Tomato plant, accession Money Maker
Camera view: tilt-top (135 deg); turntable rotation: 0 degrees
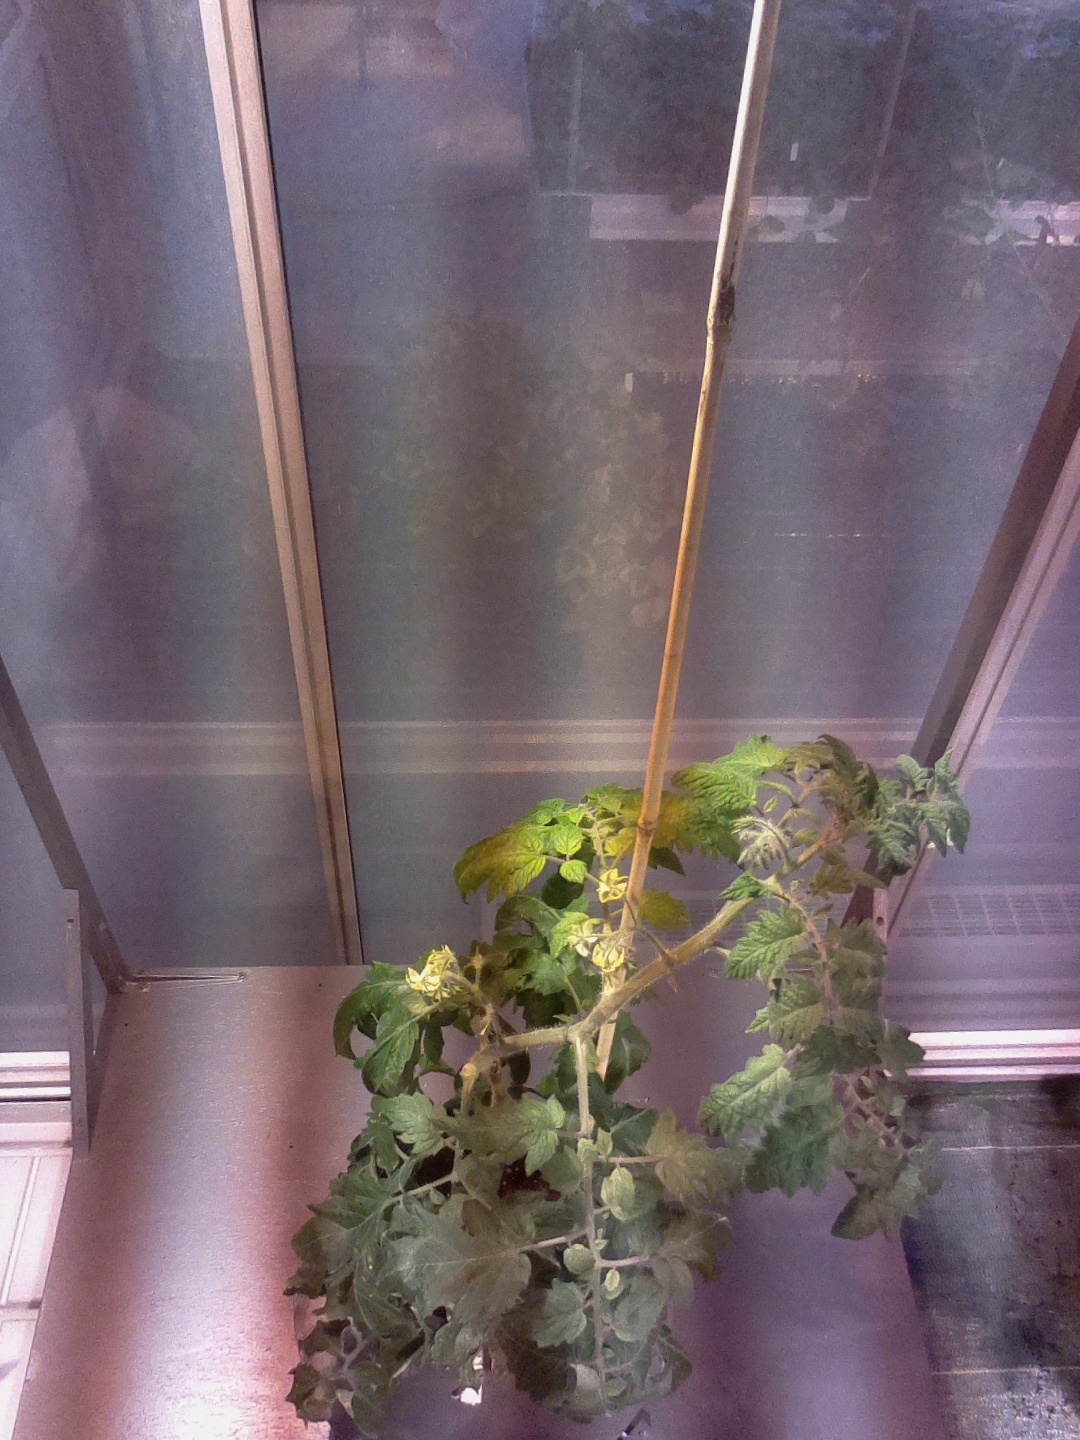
BBCH growth stage 64: 40%-50% of flowers open